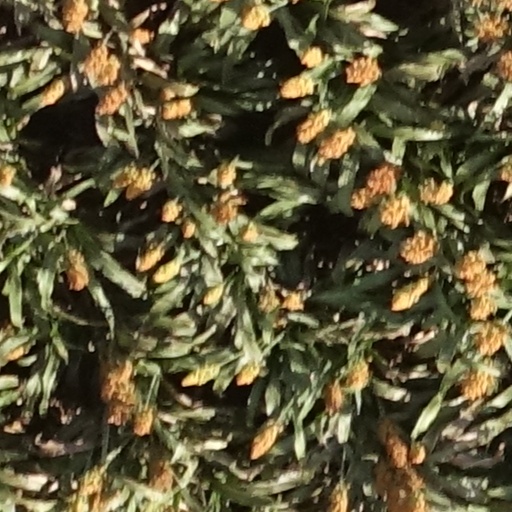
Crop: sorghum